Sobranie

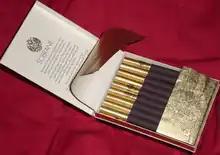
Sobranie Black Russian cigarettes

Sobranie cigarettes were mainly sold in the United Kingdom until the introduction of plain packaging, but also were or still are sold in Armenia, Austria, Azerbaijan, Belarus, Bosnia and Herzegovina, Bulgaria, China, Croatia, France, Georgia, Greece, India, Japan, Kazakhstan, Kosovo, Malaysia, Montenegro, North Macedonia, Poland, Romania, Moldova, Russia, Serbia, Singapore, Switzerland, Taiwan and Ukraine as well as many duty free shops in airports.